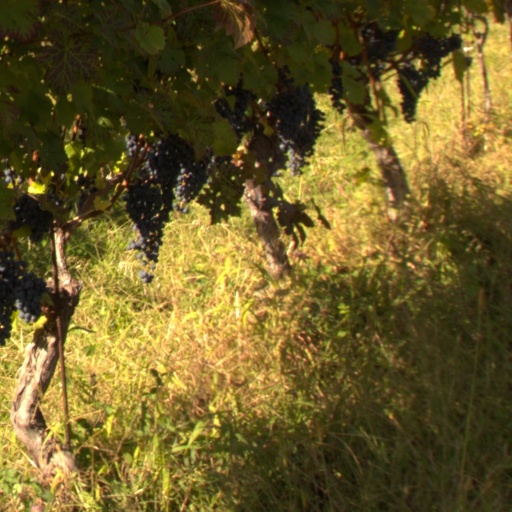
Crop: grape